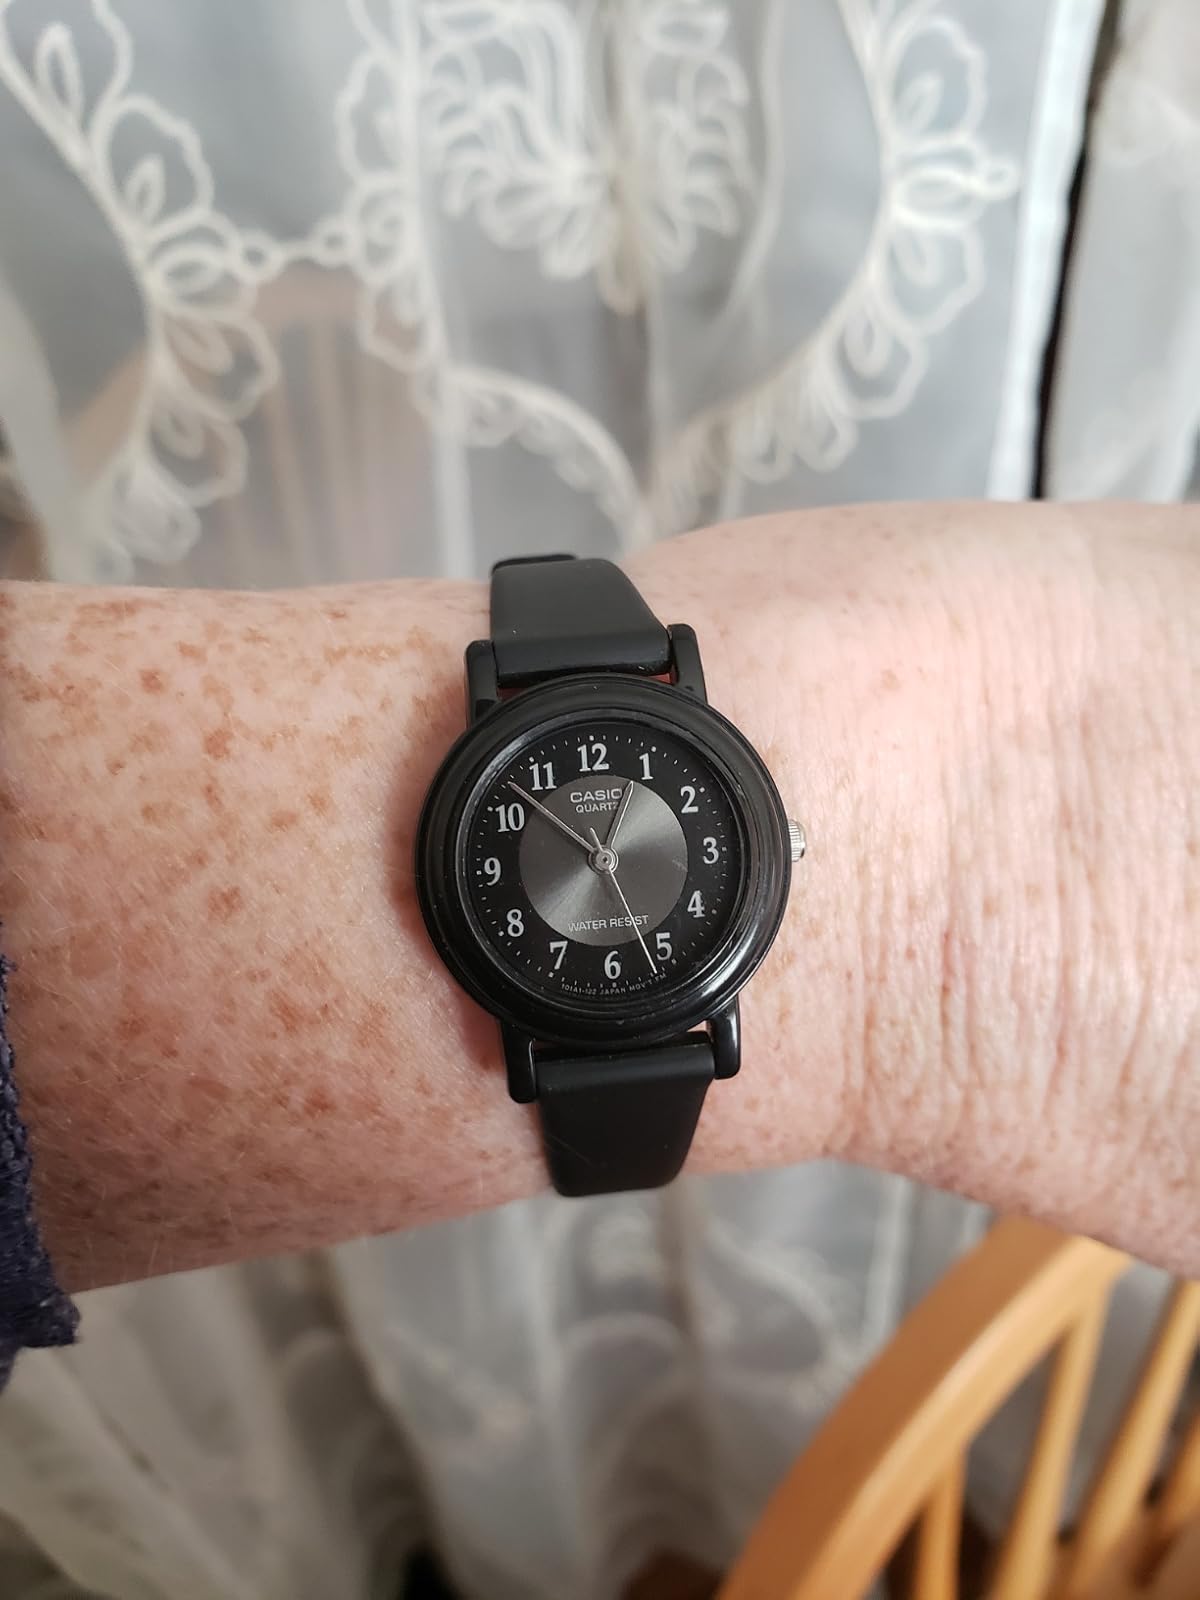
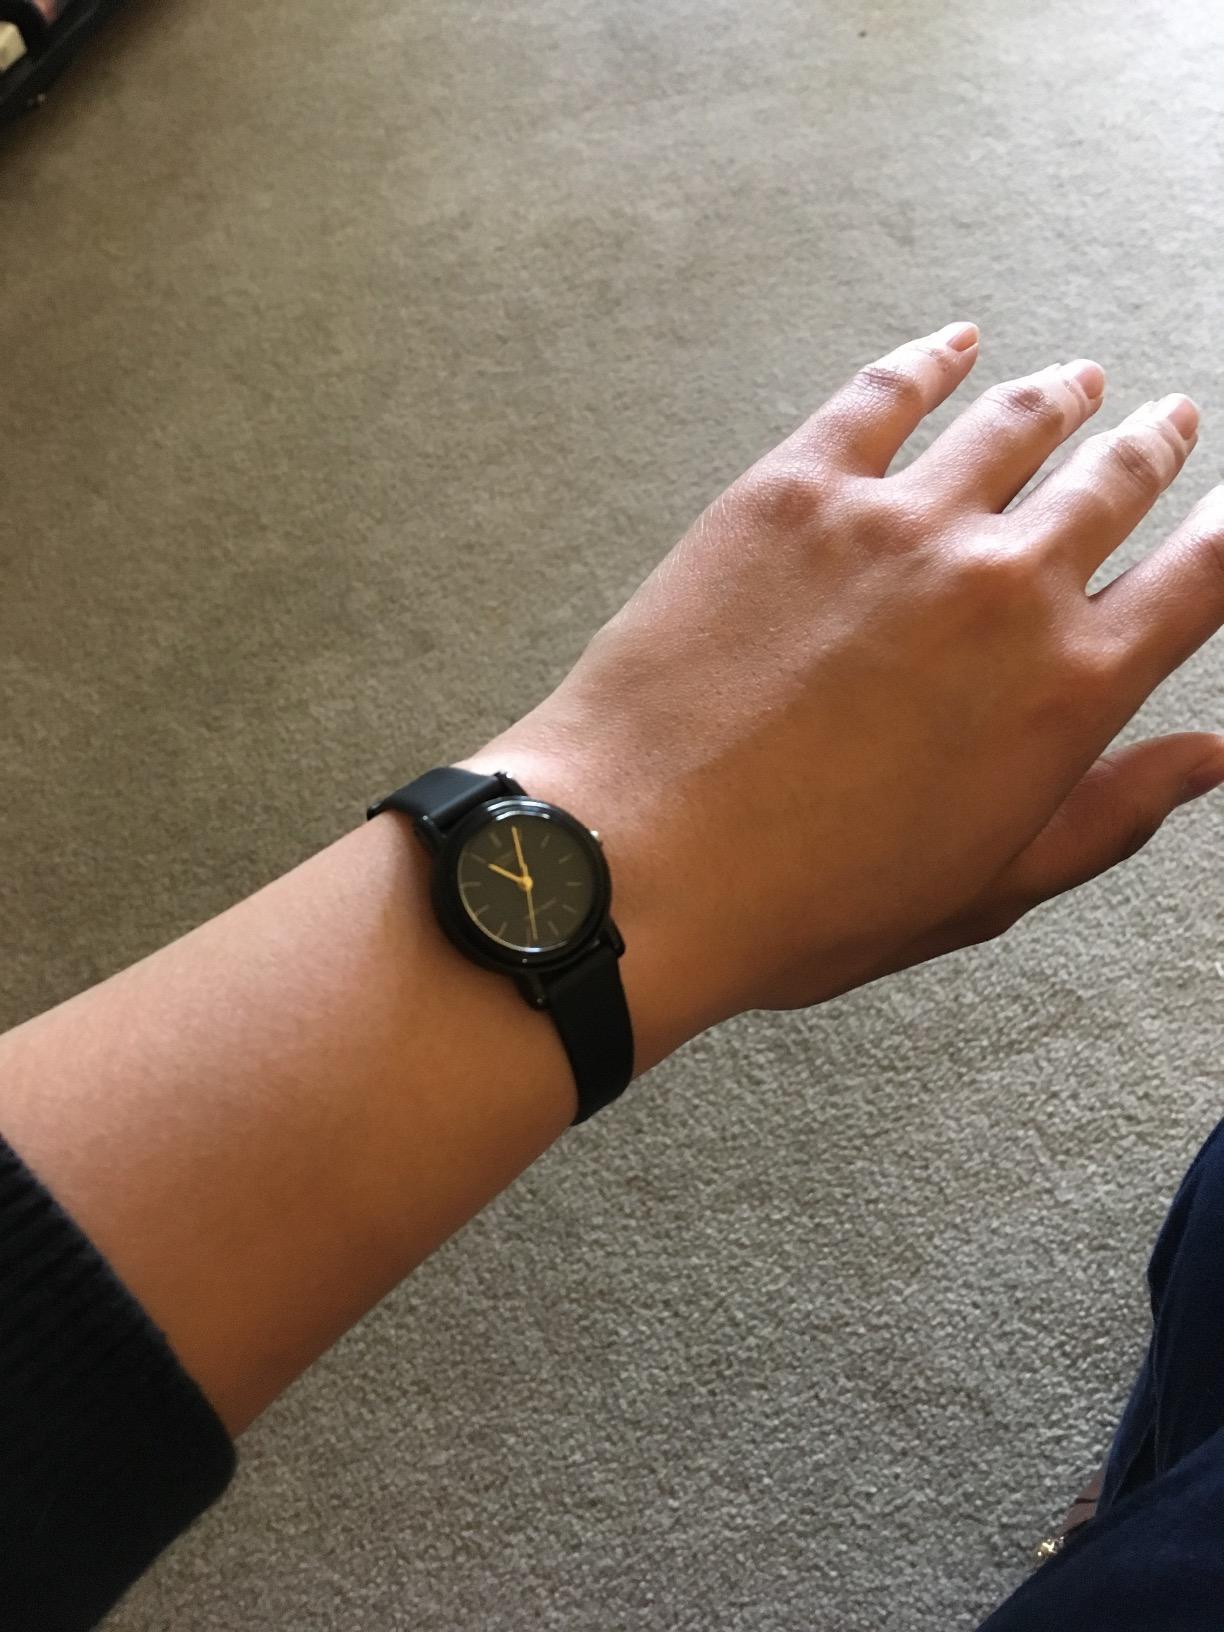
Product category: accessories_watch
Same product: no